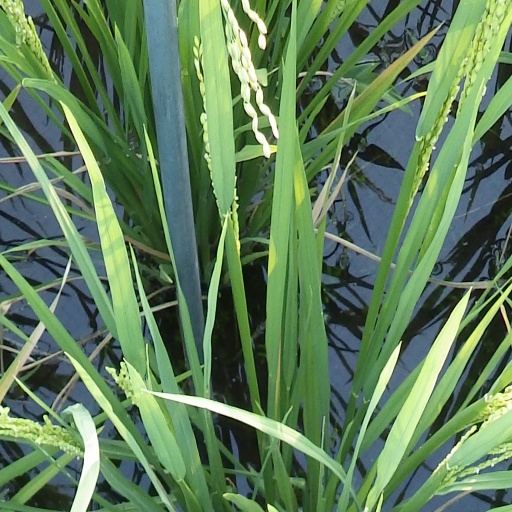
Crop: rice